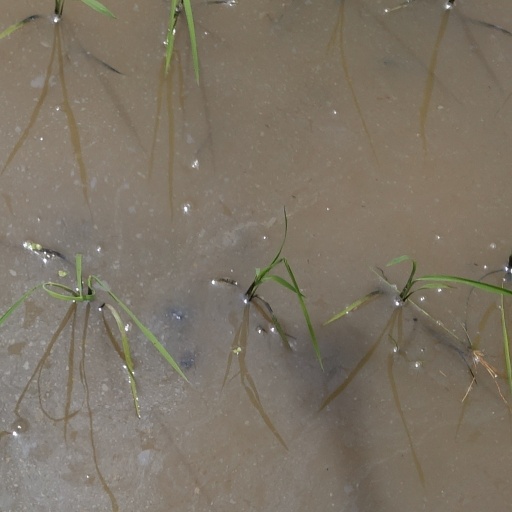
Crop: rice